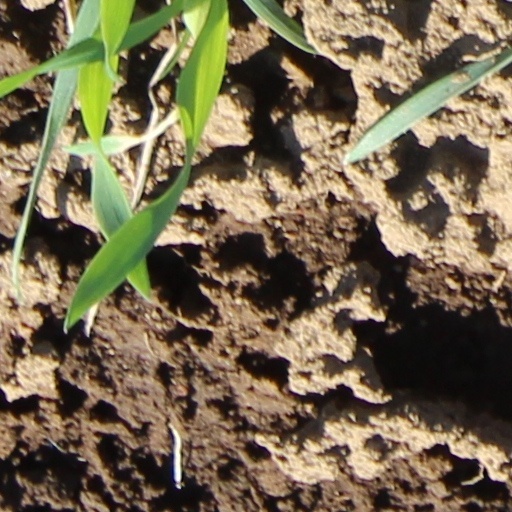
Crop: wheat